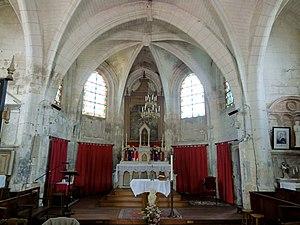
L'église Saint-Wandrille est une église catholique paroissiale située à Rivecourt, dans l'Oise, en France. Elle a été fondée par l'abbaye Saint-Wandrille de Fontenelle à l'époque mérovingienne, en 693. Primitivement, la paroisse de Rivecourt s'étend sur les villages voisins de Longueil-Sainte-Marie et Chevrières. Jusqu'à la fin du XVIᵉ siècle, l'abbaye entretient un prieuré près de l'église. Il devient un simple bénéfice en 1596. La construction de l'église actuelle aurait débuté en 1513, et sa grande homogénéité stylistique permet de déduire que le chantier progresse assez rapidement, avec un achèvement vers 1530. L'ensemble de l'édifice est de style gothique flamboyant, et malgré ses petites dimensions et sa hauteur modeste, son architecture est de bon niveau. Le portail occidental est l'un des plus richement décorés de la région, et l'espace intérieur bénéficie de piliers ondulés et d'une modénature aboutie, hormis dans le bas-côté. Cependant, la mise en œuvre n'est pas toujours soignée. Sur le portail, l'emploi d'une pierre trop tendre s'est soldé par une perte d'une partie importante du décor sculpté, et les voûtes du transept sont très irréguliers.